DDR4 SDRAM

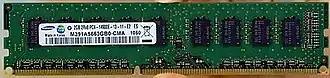
The first DDR4 memory module prototype was manufactured by Samsung and announced in January 2011.

In April 2013, a news writer at International Data Group (IDG)an American technology research business originally part of IDCproduced an analysis of their perceptions related to DDR4 SDRAM. The conclusions were that the increasing popularity of mobile computing and other devices using slower but low-powered memory, the slowing of growth in the traditional desktop computing sector, and the consolidation of the memory manufacturing marketplace, meant that margins on RAM were tight.